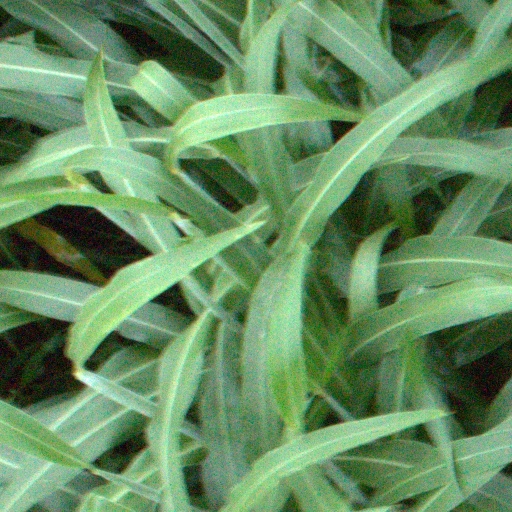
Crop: sorghum